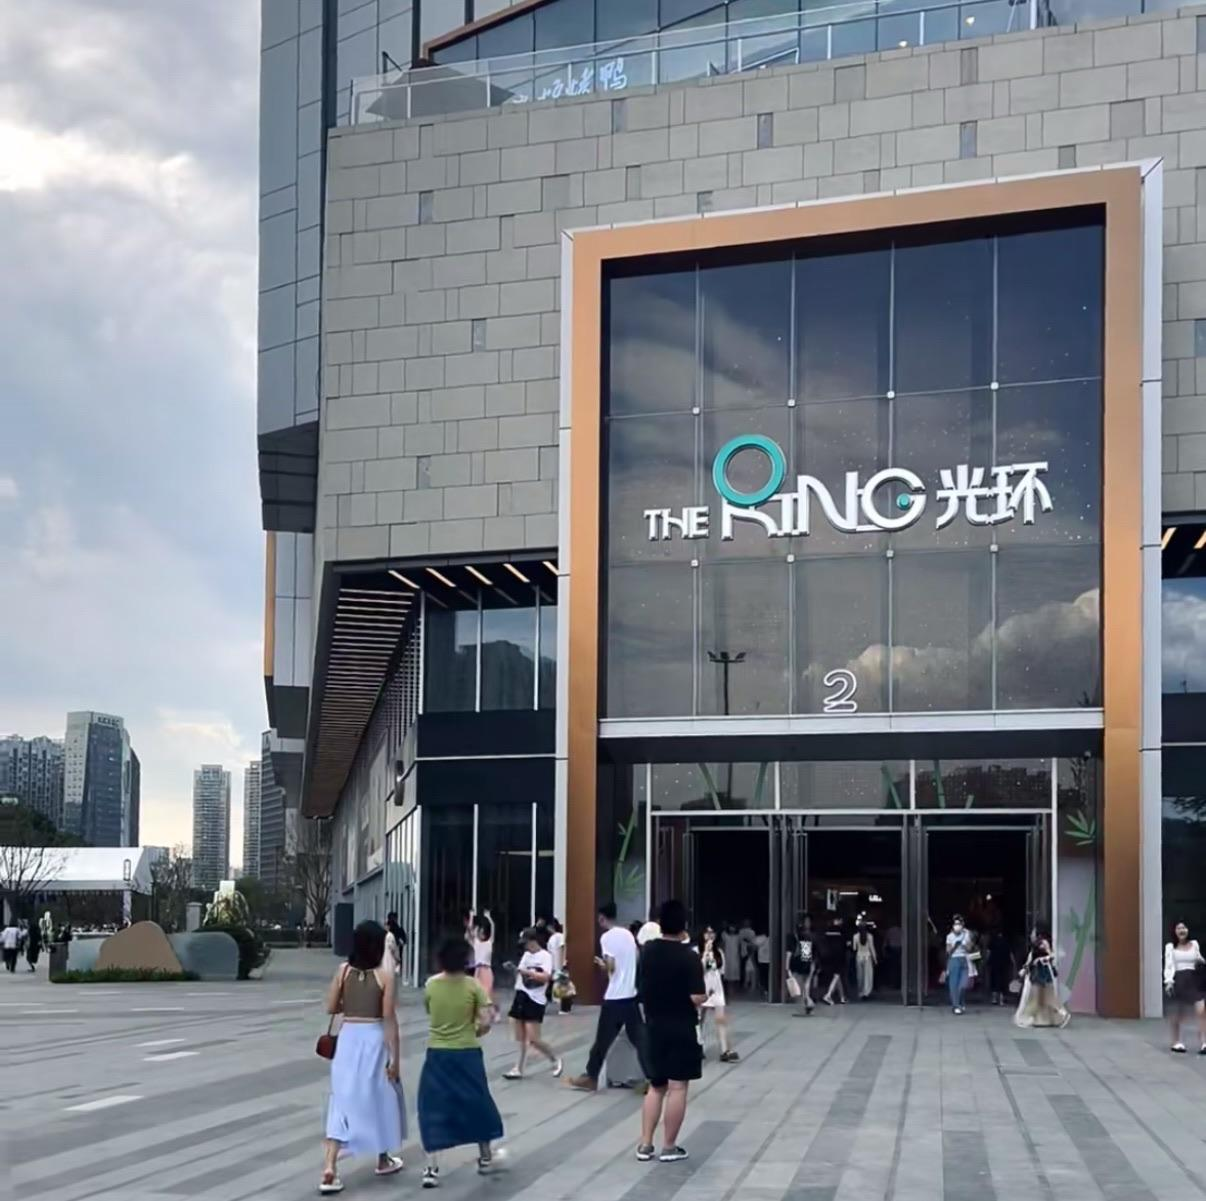
地标名称：成都光环购物公园
所在城市：成都市·锦江区